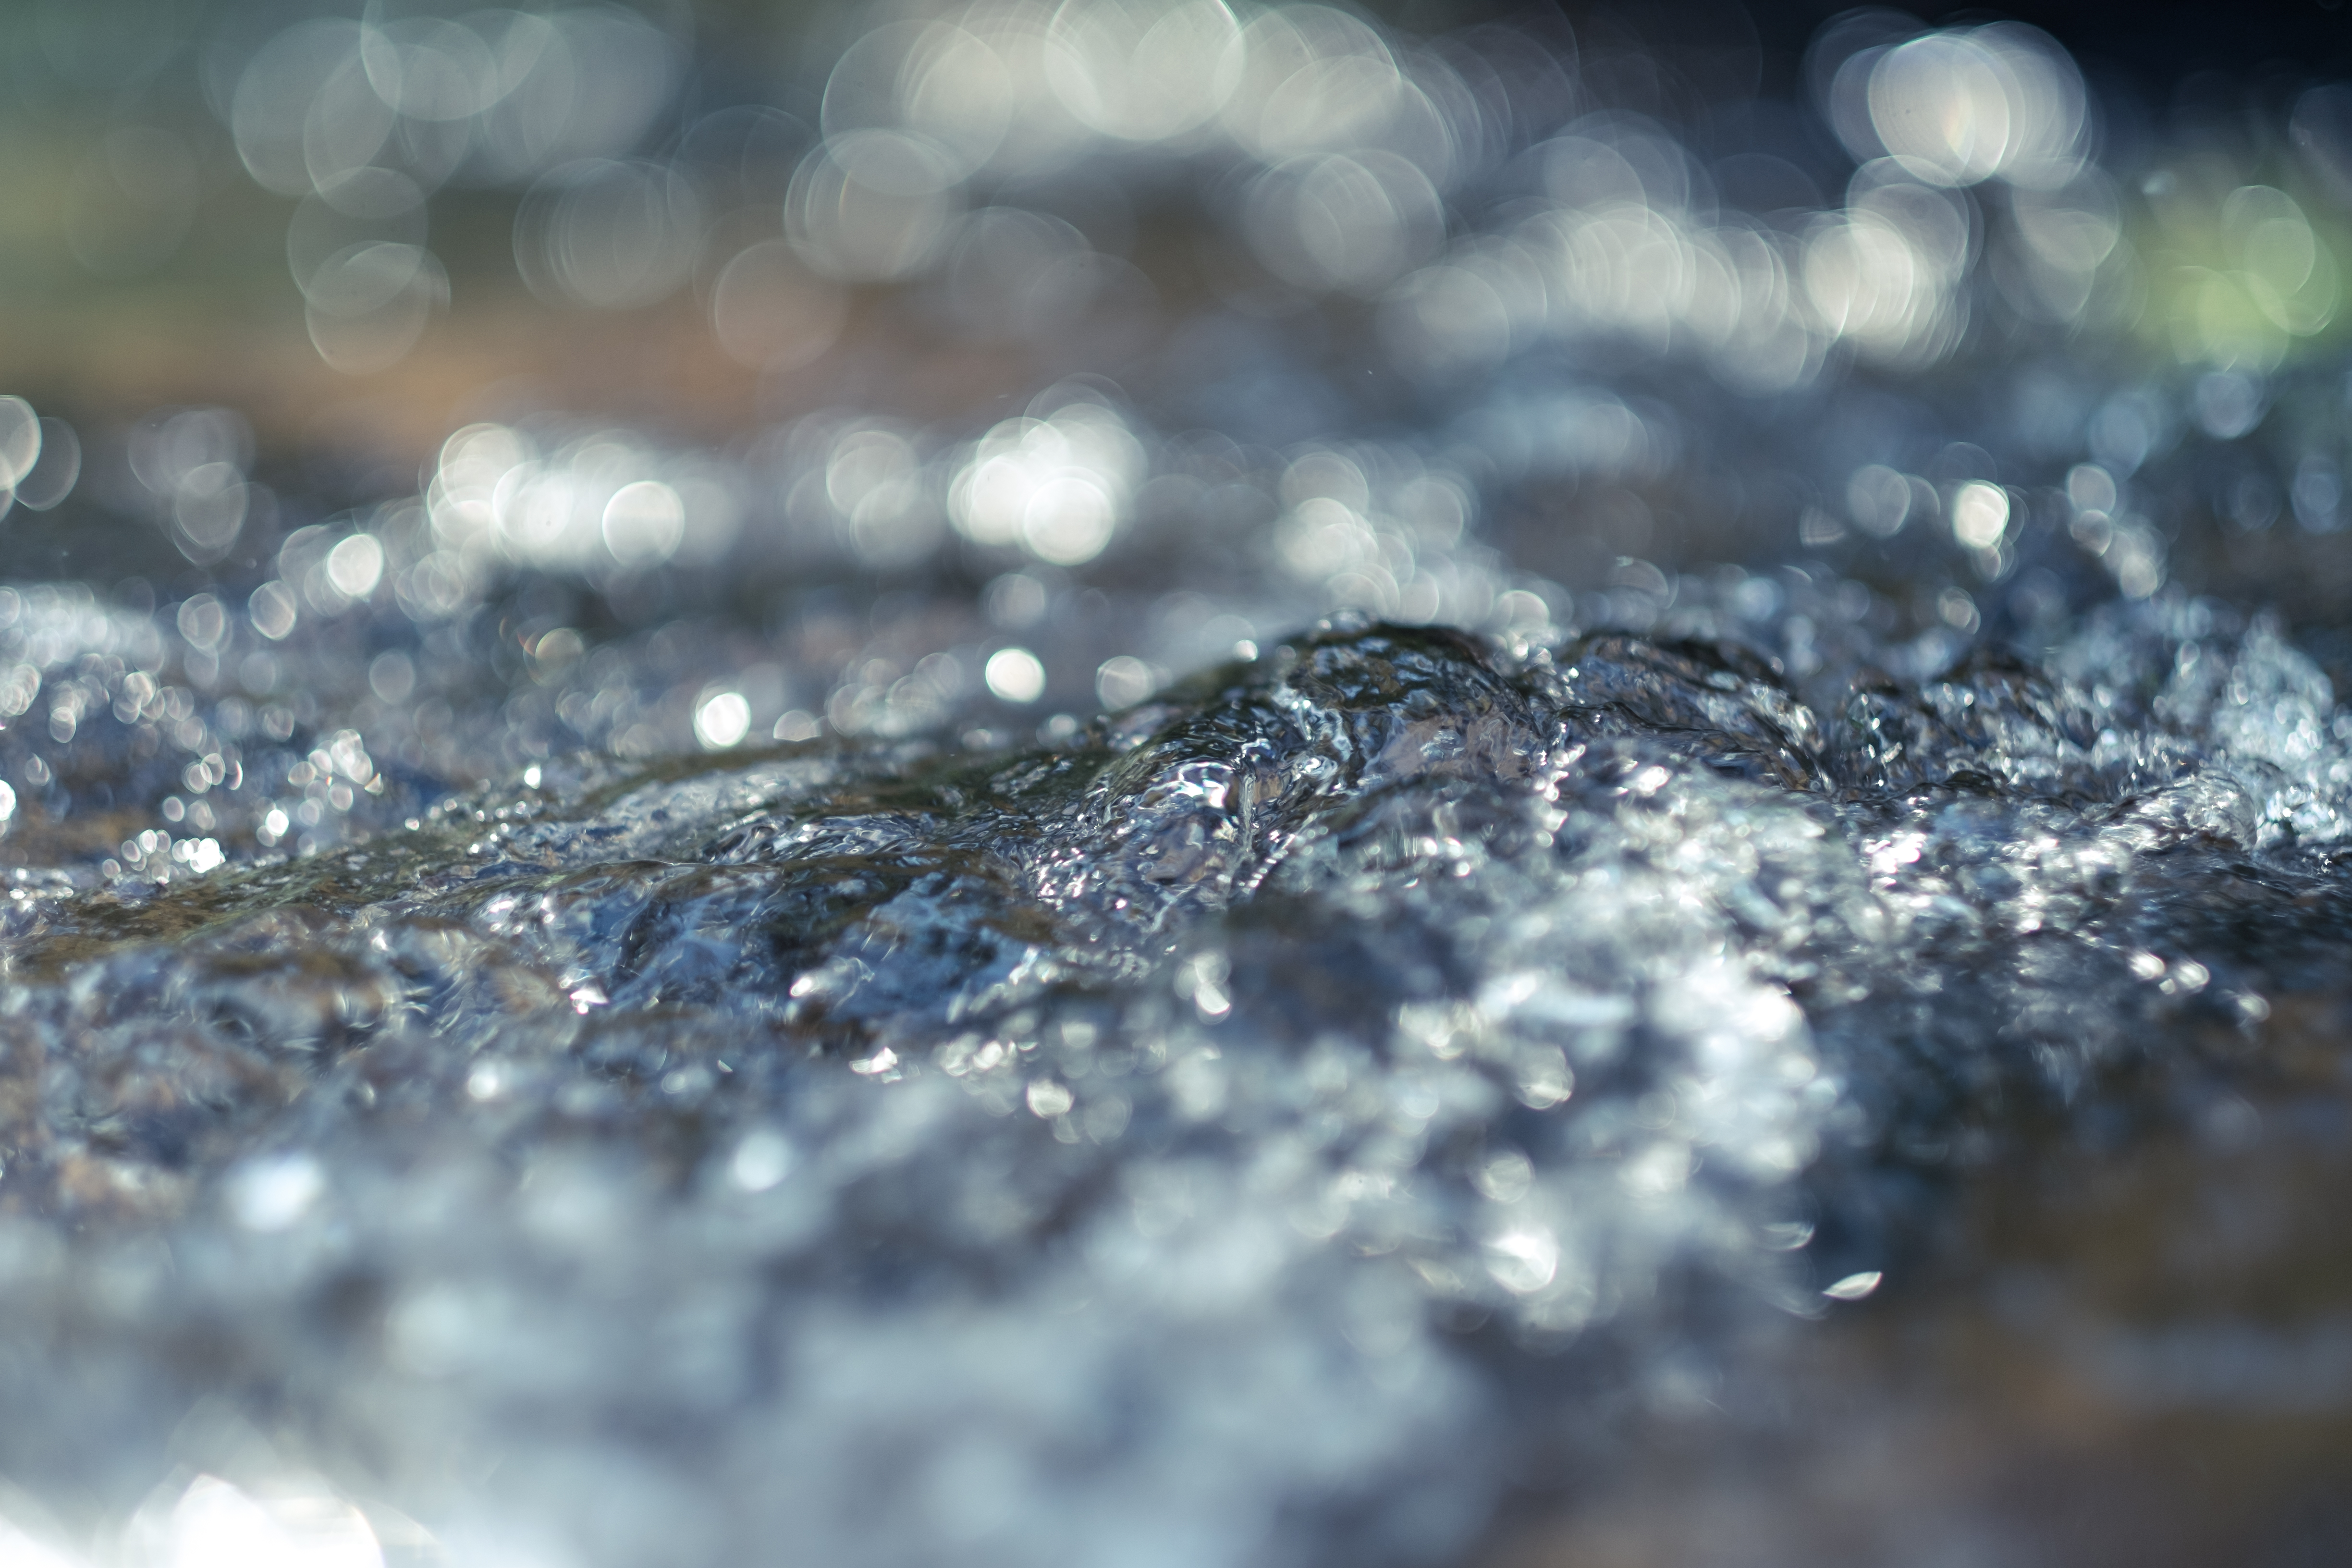
water, nature, branch, snow, winter, drop, dew, bokeh, blur, sunlight, leaf, wave, frost, wet, ice, reflection, weather, season, close up, waterdrops, moisture, freezing, macro photography